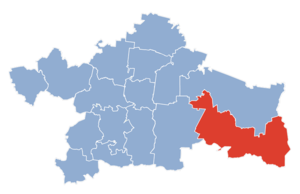
La gmina de Michałowo est une commune urbaine-rurale de Pologne. Avant cette date, la commune était rurale de la voïvodie de Podlachie et du powiat de Białystok.